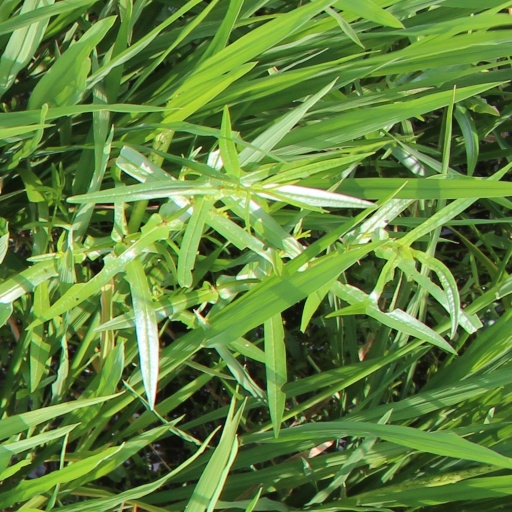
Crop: rice